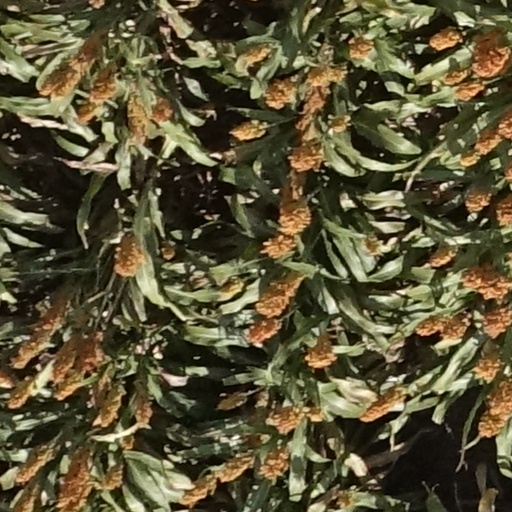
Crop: sorghum